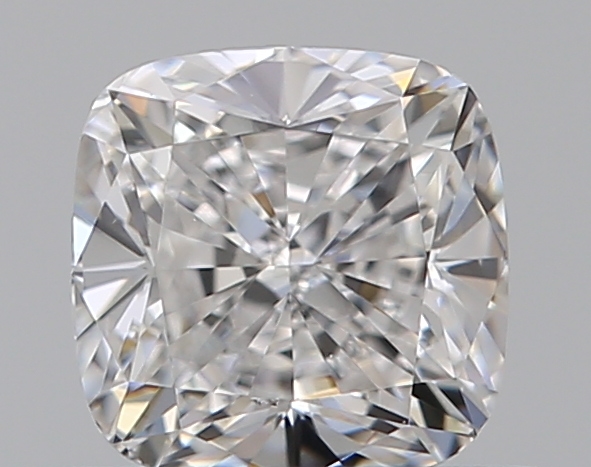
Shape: cushion
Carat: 0.5
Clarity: VS2
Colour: D
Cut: EX
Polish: EX
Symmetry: VG
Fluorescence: N
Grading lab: GIA
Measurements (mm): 4.41 x 4.41 x 2.98